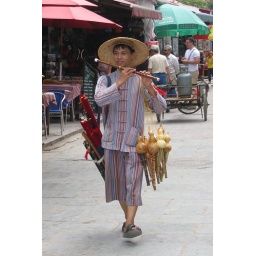
I took this picture of a street vendor in a village at the end of a river boat tour in the Guilin region.